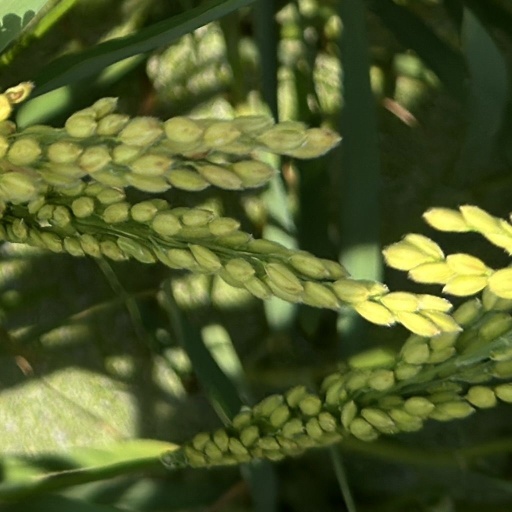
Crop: rice